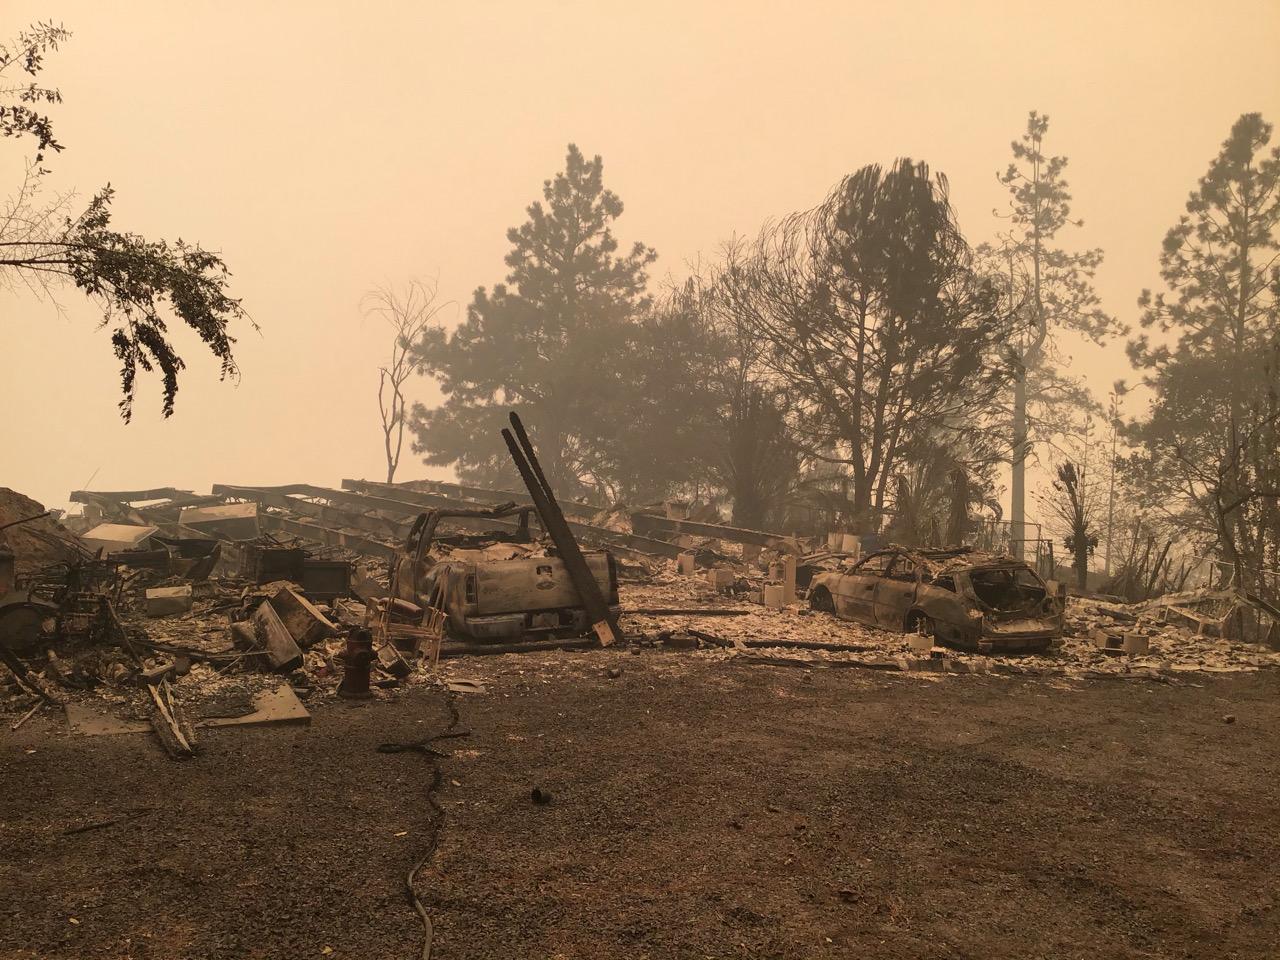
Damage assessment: destroyed